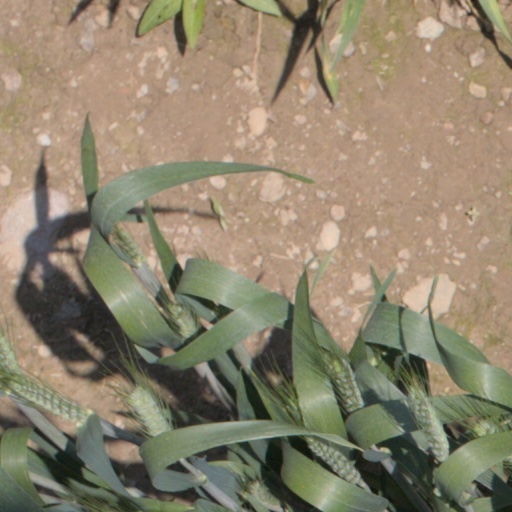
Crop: wheat